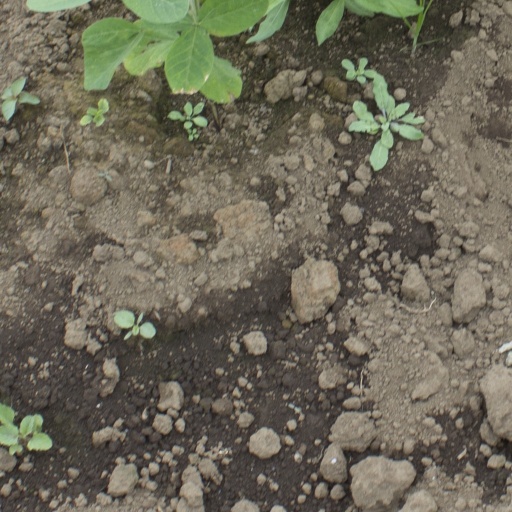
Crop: soybean